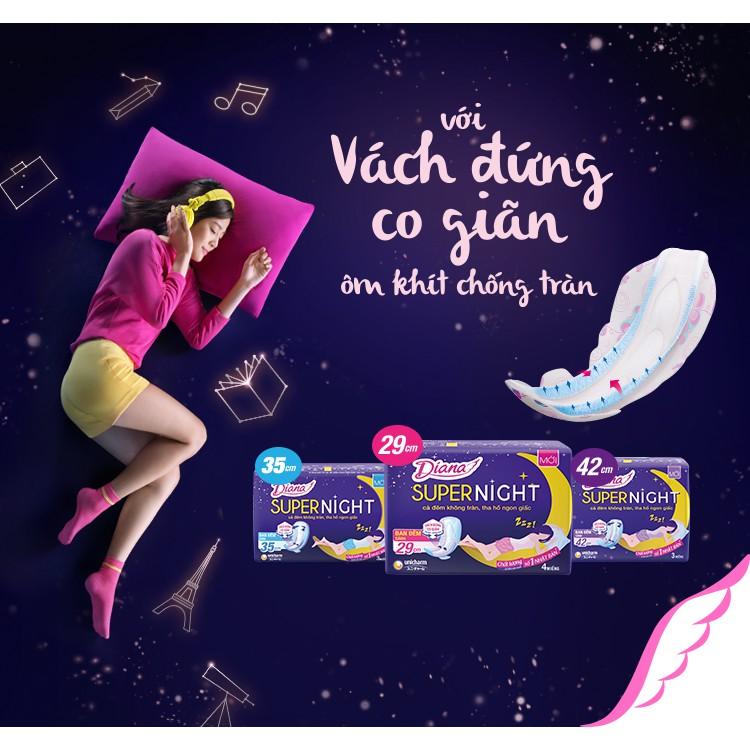
có một cô gái đang nằm trên một cái gối màu tím